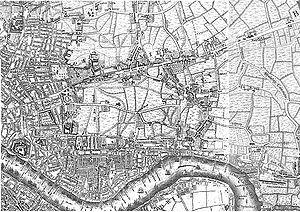
Le terme East End est communément utilisé pour faire référence au East End of London, une aire géographique à Londres, marquée à l'est d'une ligne par les murailles médiévales de la cité de Londres et au nord de la Tamise, bien que ses limites ne soient pas officiellement fixées par des lignes universellement acceptées. L'utilisation du terme, péjorative à l'origine, est attestée à la fin du XIXᵉ siècle, alors que l'expansion de la population de la cité provoque une surpopulation extrême dans toute la zone, les pauvres et les immigrants se concentrant dans l'East End. Ces problèmes sont exacerbés par la construction des docks de St Katharine en 1827 et des terminus ferroviaires du centre de Londres, qui nécessite la destruction des anciens taudis, causant le déplacement d'importantes populations vers l'East End. En l'espace d'un siècle, l'East End devient synonyme de pauvreté, de surpopulation, de maladie et de criminalité.